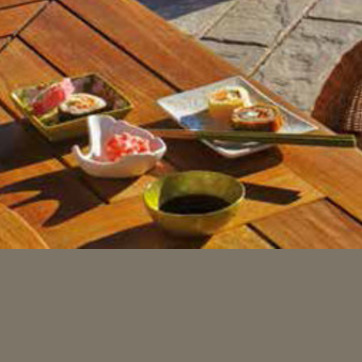
Material: ceramic